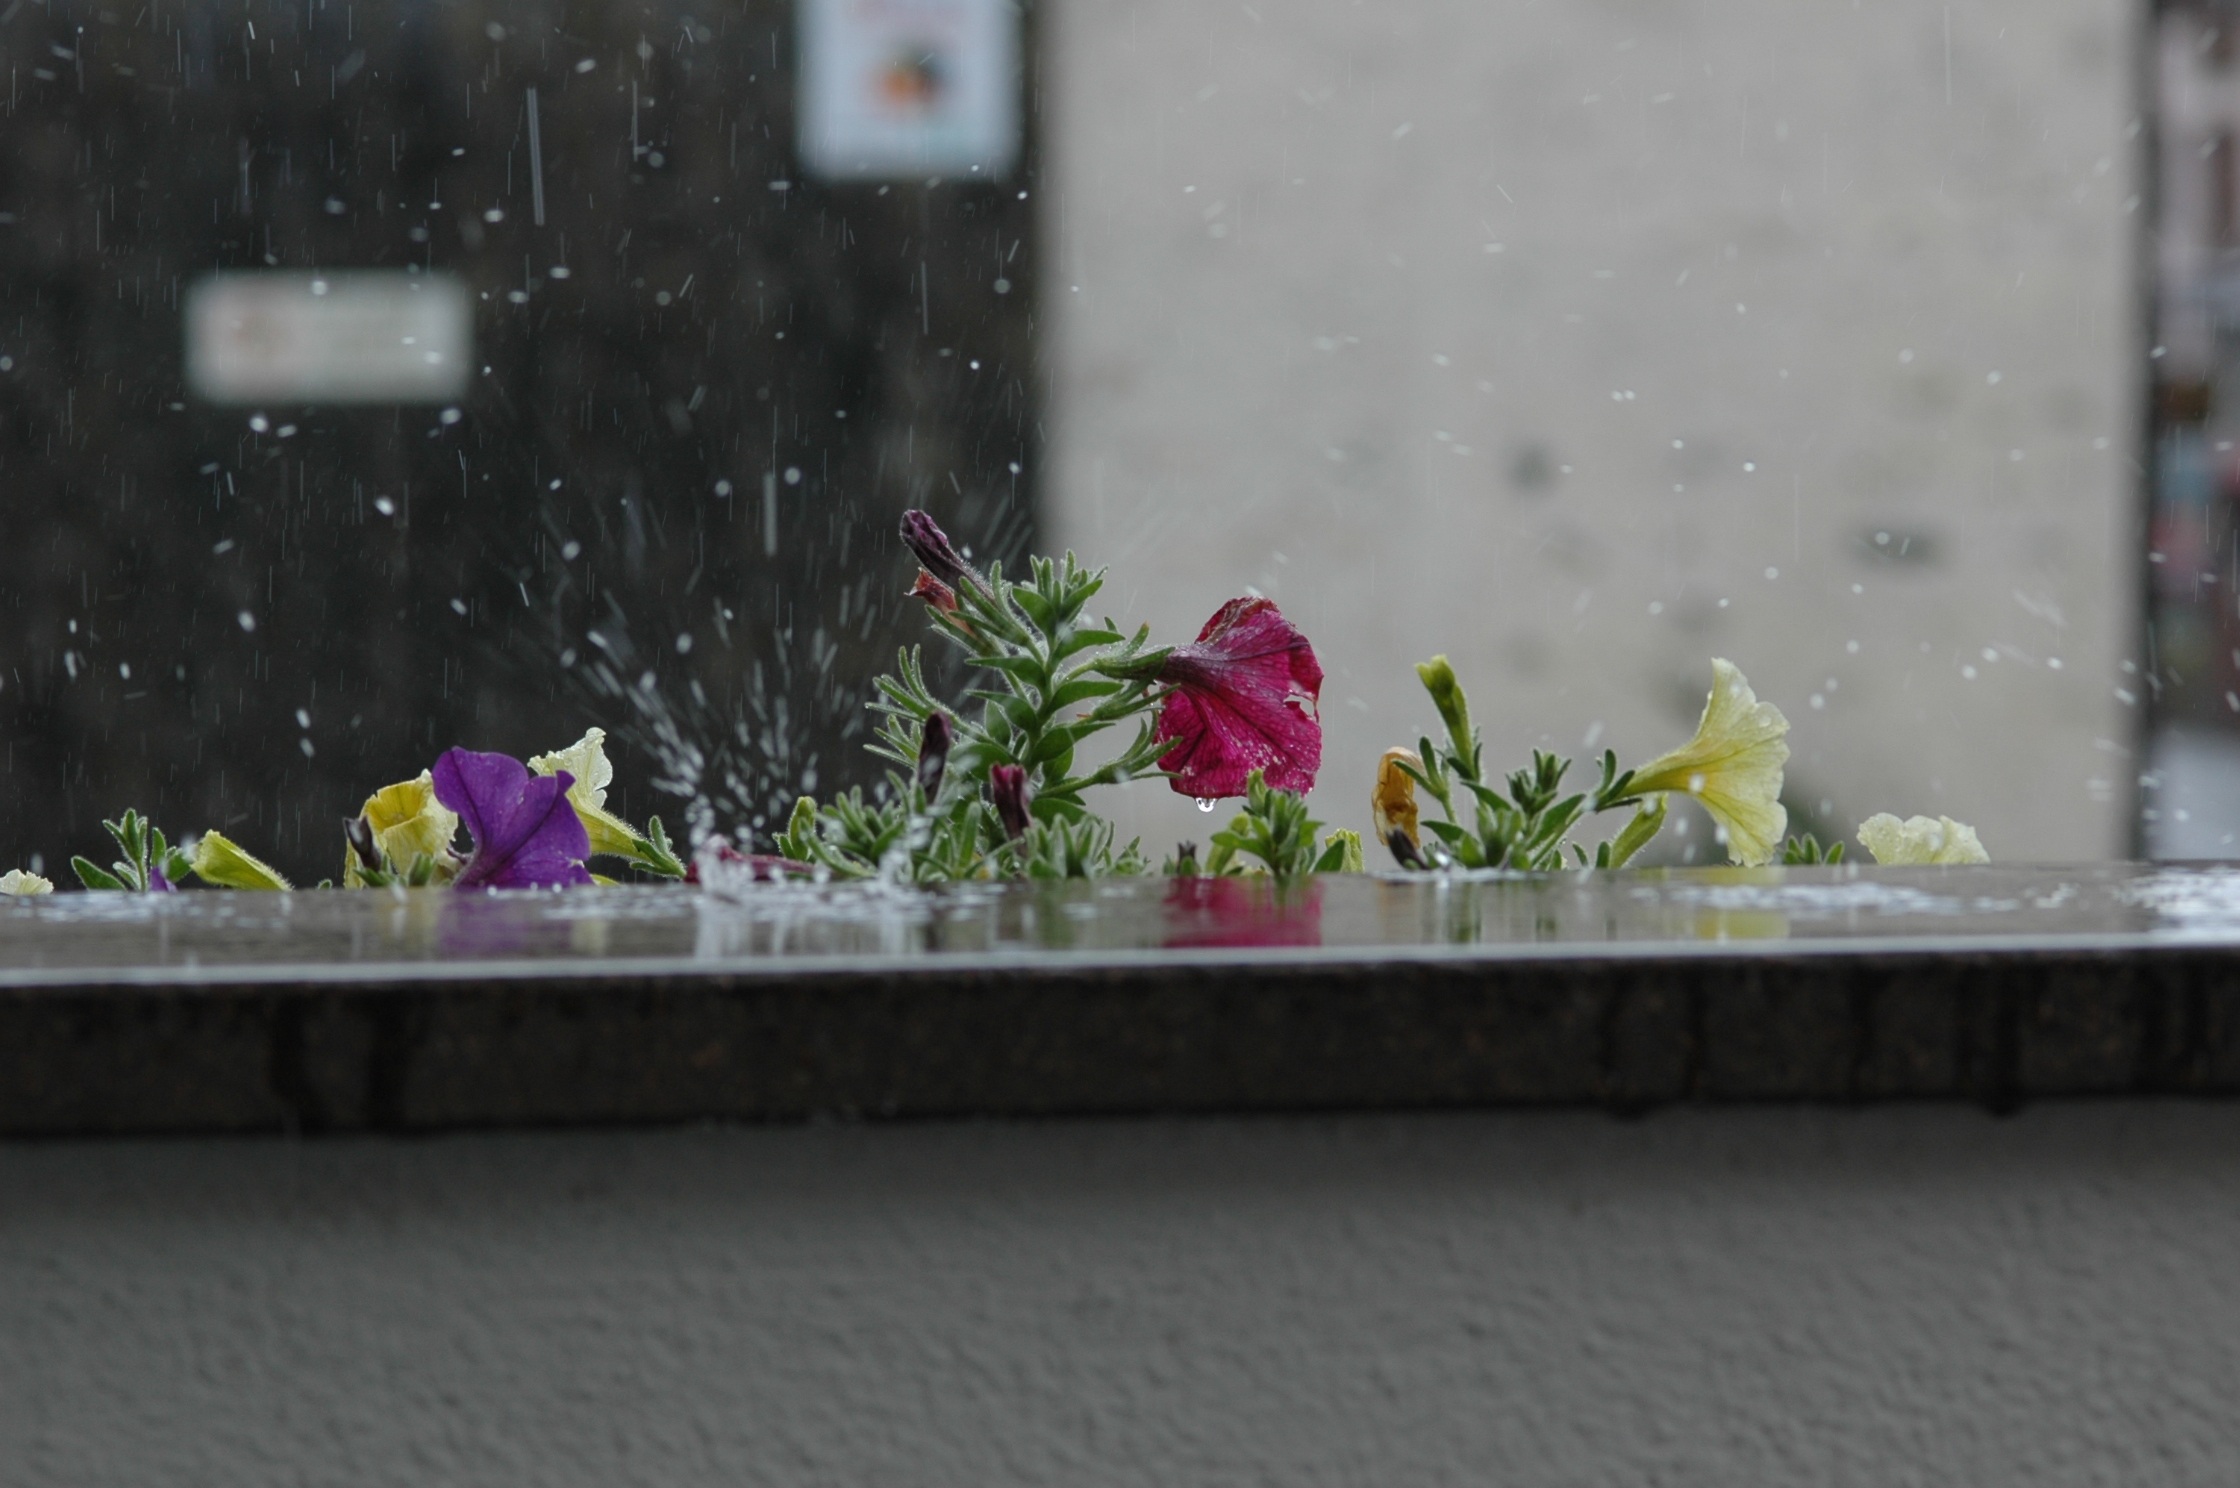
nature, snow, rain, flower, window, wall, color, weather, flowers, art, floristry